Plaza Vieja, Havana

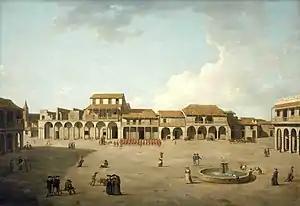
"The Piazza at Havana" by Dominic Serres. The plaza during British occupation in 1762.

The plaza emerged in 1559 and was originally called "Plaza Nueva" (New Square). It was built as a popular alternative to Plaza de Armas, the military and government main center, the name changed when another important square emerged in town, the Plaza del Santo Cristo.